Edge O' Beyond

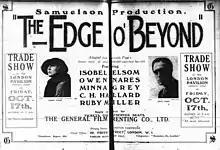

Edge O' Beyond is a 1919 British silent drama film directed by Fred W. Durrant and starring Ruby Miller, Owen Nares and Isobel Elsom. It is an adaptation of the 1908 novel "The Edge O' Beyond" by Gertrude Page, one of her bestsellers set in Rhodesia. It was shot at the Isleworth Studios in West London. Ruby Miller had previously appeared in a West End stage version of the novel.